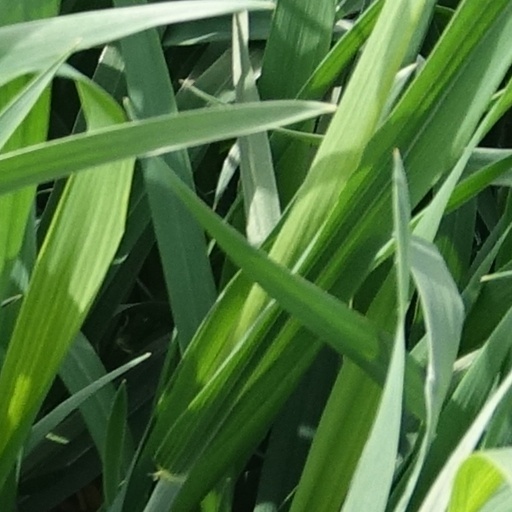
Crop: wheat